Yulian Radulski

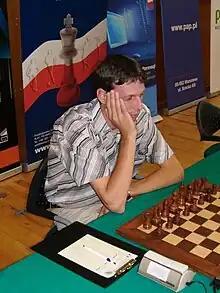
Radulski in 2010

Yulian Radulski (sometimes also transliterated as Julian Radulski or Yuliyan Radulski) (24 May 1972 – 16 February 2013), was a Bulgarian chess Grandmaster. Actively practicing chess since 1983 and attaining the GM title in 2004, he represented his country in Chess Olympiads and was the Bulgarian chess champion for 2011.